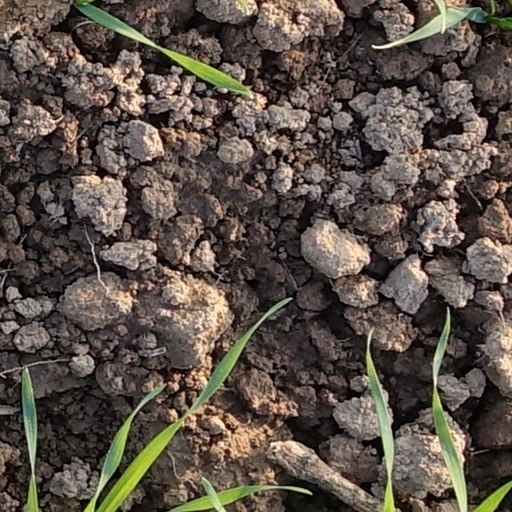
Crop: wheat